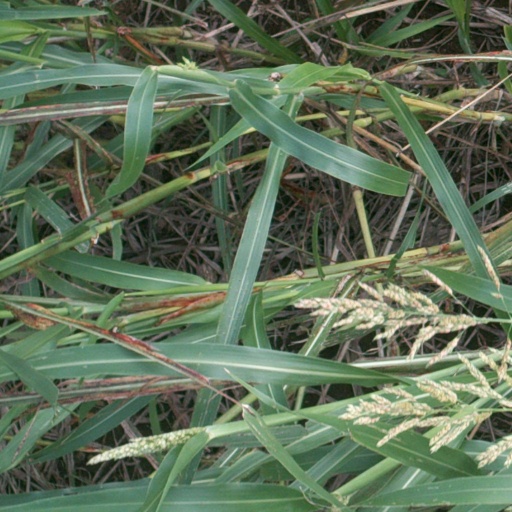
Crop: sorghum